Beckton

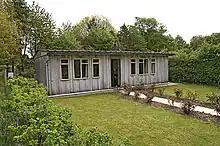
Prefabricated post-war home at Chiltern Open Air Museum: Universal House, steel frame clad with corrugated asbestos cement

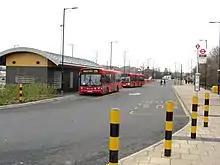
The bus station in 2010

Beckton railway station opened in 1874 as the eastern terminus of a branch from Custom House.